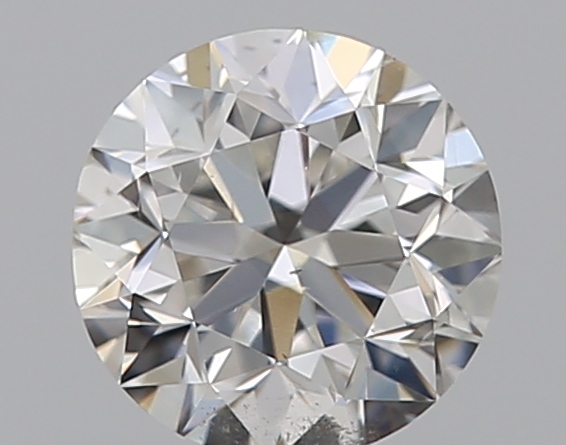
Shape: round
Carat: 0.5
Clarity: SI1
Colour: F
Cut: F
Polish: EX
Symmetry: VG
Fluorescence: N
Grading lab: GIA
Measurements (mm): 4.86 x 4.91 x 3.25